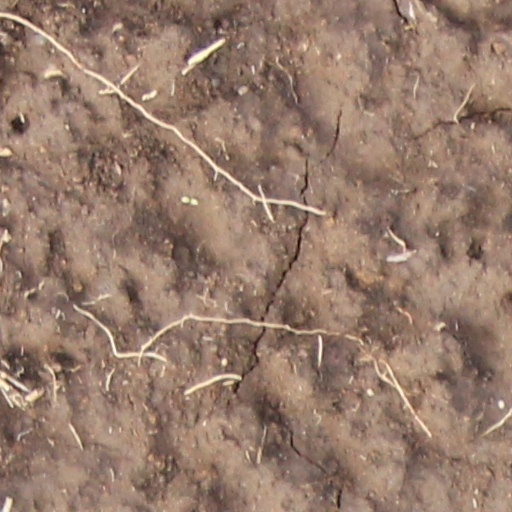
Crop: wheat